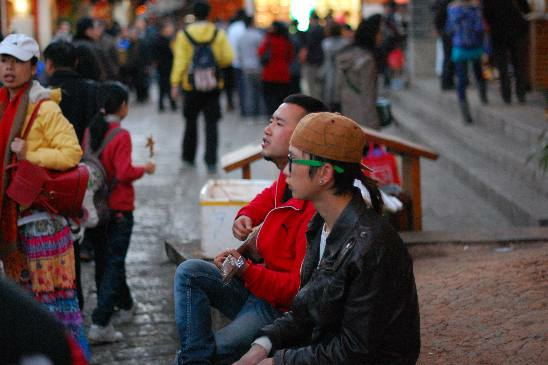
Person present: Yes